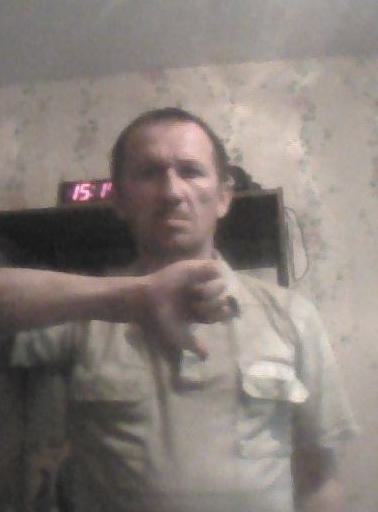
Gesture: dislike